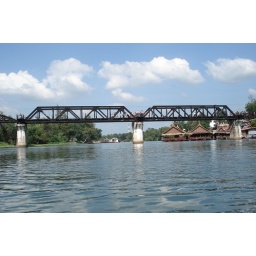
the bridge over the river kwai